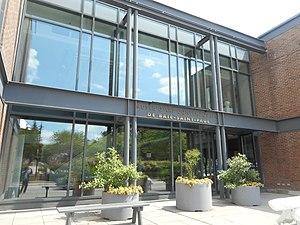
Musée d'art contemporain de Baie-Saint-Paul, 23, rue Ambroise-Fafard, Baie-Saint-Paul macbsp.com